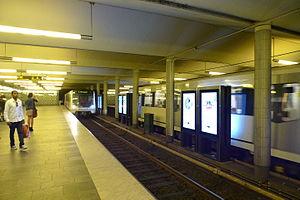
Le Tunnel commun, parfois appelé la Ligne commune, est un tunnel de 7,3 kilomètres de long du métro d'Oslo qui traverse le Sentrum à Oslo, Norvège.